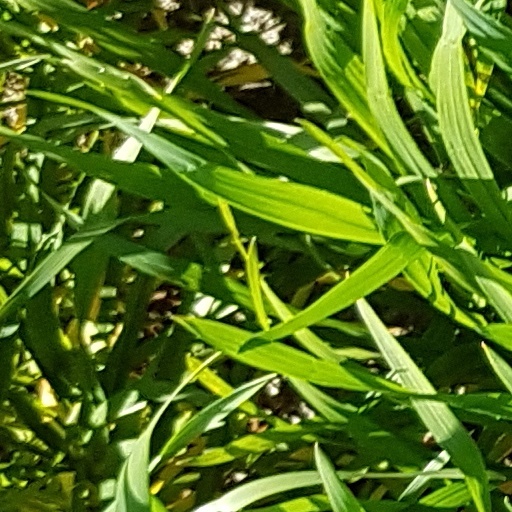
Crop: wheat